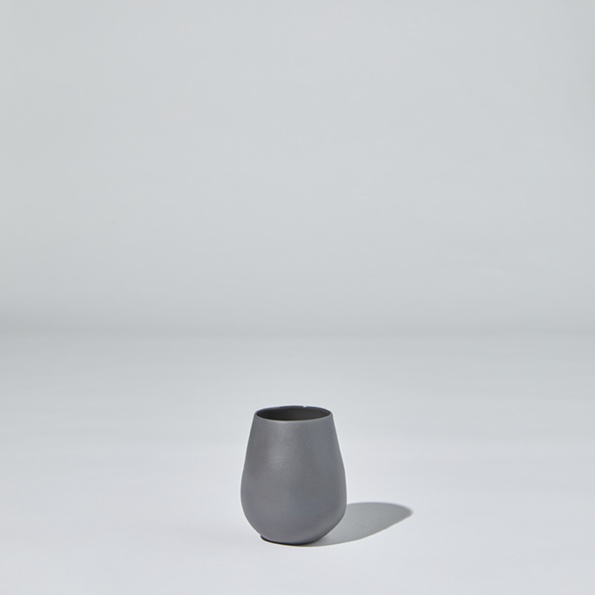
Cup Charcoal
Enjoy every sip in this perfectly formed stemless wine cup that doubles as a small vase or even a stylish toothbrush holder. Endless possibilities! Hand cast ceramic with a subtle irregular shape. 10.5 cm (H) x 8.5cm (W) Holds 300mls All of our ceramics are safe for both the microwave and dishwasher - they can also be used to warm food in the oven.
Brand: Marmoset Found
Category: Home & Garden > Kitchen & Dining > Tableware > Drinkware > Stemware